International Polar Year

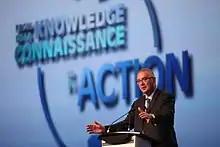
Peter Harrison opens the IPY 2012 conference in Montreal

Building on the previous IPY Science Conference in Oslo, the IPY steering committee organized a science conference (22–27 April 2012) in Montréal, Canada, with the theme ‘From knowledge to action’. This conference examined the global impact and implications of International Polar Year activities. The aim of the IPY Science Conference in 2012 was to help shape stewardship, sustainable development and environmental protection goals for the strategic and highly valued polar regions. In total the IPY 2012 conference received 2134 abstracts with contributions from over 45 countries.